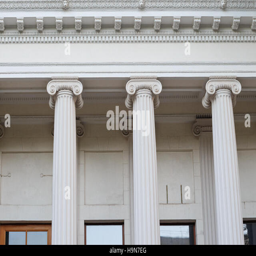
columns , the ancient art of architecture